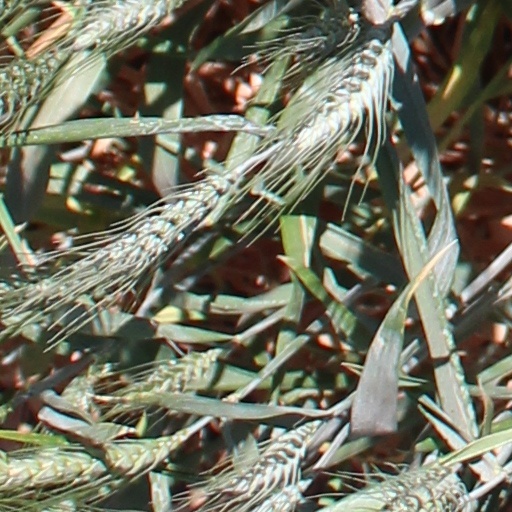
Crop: wheat